Culture of Italy

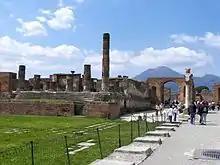
The Forum of Pompeii with Vesuvius in the distance

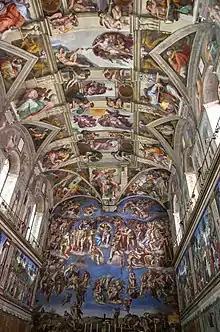
The Sistine Chapel ceiling, with frescos done by Michelangelo

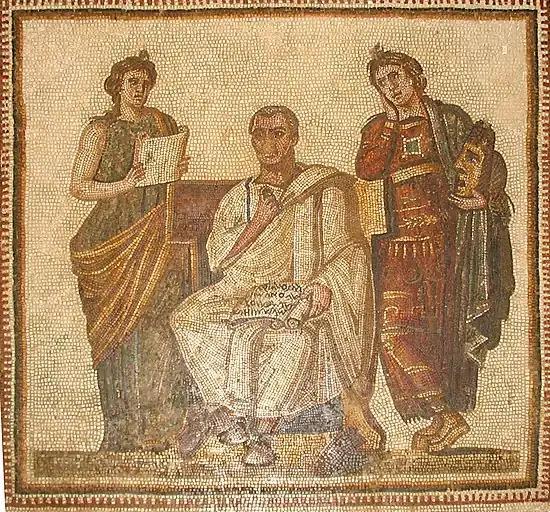
Roman mosaic of Virgil, the most important Latin poet of the Augustan period

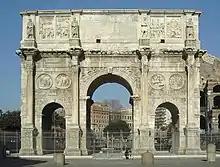
The Arch of Constantine in Rome

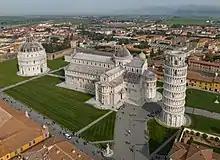
Pisa Cathedral and the Leaning Tower of Pisa

The culture of Italy encompasses the knowledge, beliefs, arts, laws, and customs of the Italian peninsula throughout history. Italy has been a pivotal center of civilisation, playing a crucial role in the development of Western culture. It was the birthplace of the Roman civilisation, the Catholic Church, and the Renaissance, and significantly contributed to global movements such as the Baroque, Neoclassicism, and Futurism.